Axis naval activity in Australian waters

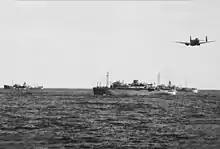
A troop convoy escorted by a RAAF Lockheed Hudson aircraft

The Royal Australian Air Force (RAAF) was also responsible for the protection of shipping within the Australia Station. Throughout the war, RAAF aircraft escorted convoys and conducted reconnaissance and anti-submarine patrols from bases around Australia. The main types of aircraft used for maritime patrol were Avro Ansons, Bristol Beauforts, Consolidated PBY Catalinas and Lockheed Hudsons. Ansons were the main type available during the first years of the war, but were not well suited to this task due to their short range and modest weapon-carrying capacity. The introduction of Beauforts and Hudsons considerably improved the RAAF's maritime patrol and anti-submarine capacities. A network of airfields along the Australian coastline was established over the course of the war to support the RAAF's maritime patrol operations. Anti-submarine work required intensive efforts by the RAAF aircrew. For instance, aircraft needed to sweep the entrance to harbours before convoys departed and then constantly patrol over them while they were at sea.